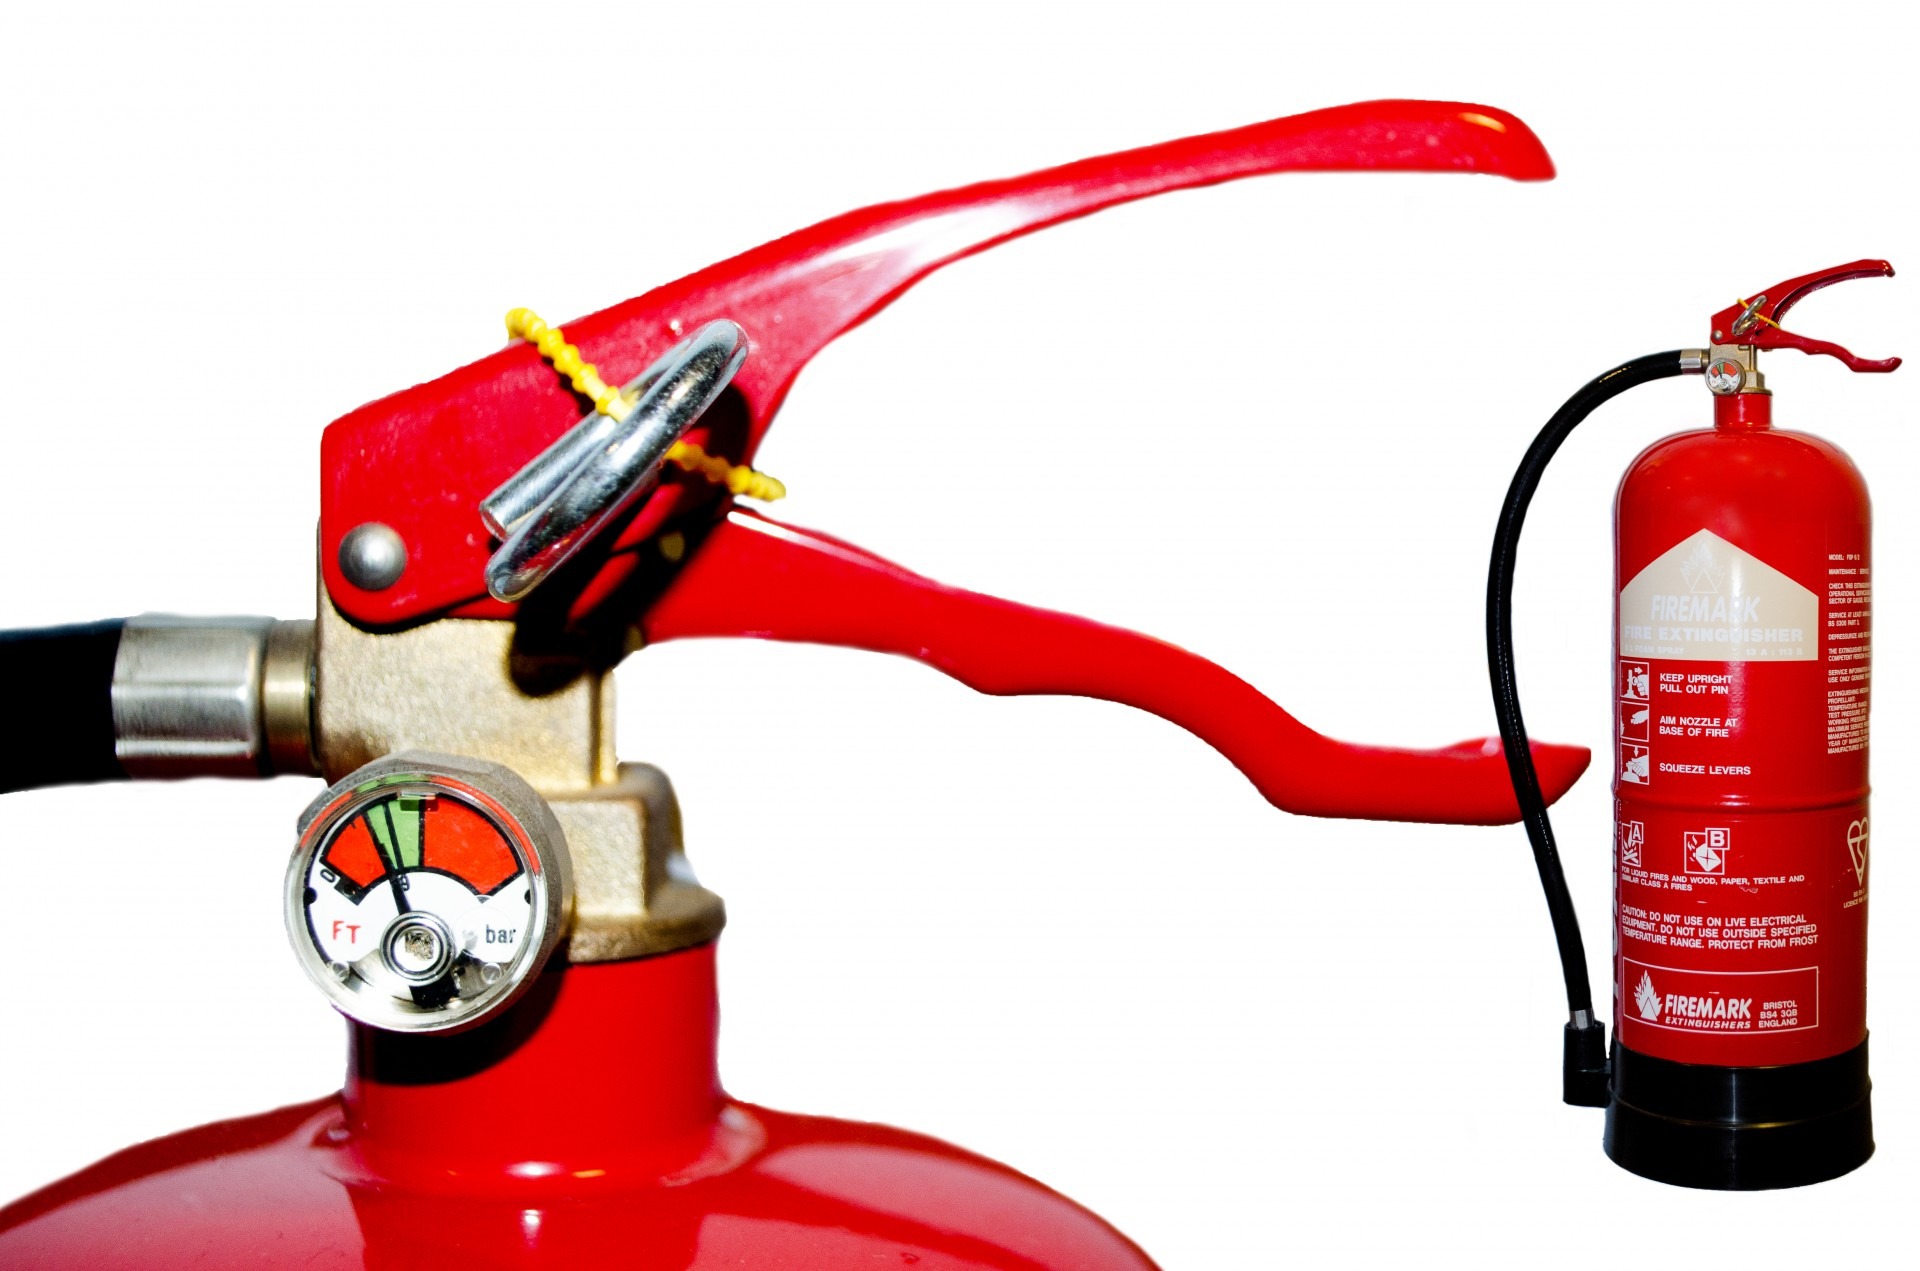
group, alarm, foam, clear, equipment, flame, fire, industrial, bottle, heat, wine bottle, help, container, burning, hot, danger, gasoline, fuel, flammable, emergency, firefighter, defence, inflammable, batch, clipping, extinguisher, fire extinguisher, extinguishing, detachment, firestone